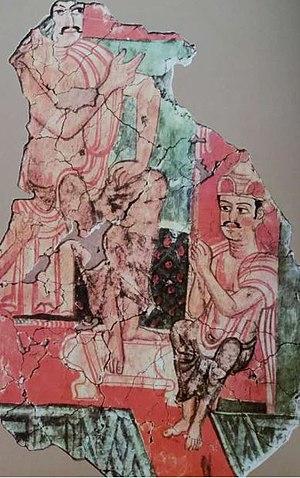
Le Xinjiang, ou Sin-kiang, officiellement la Région autonome ouïghoure du Xinjiang, est une des cinq régions autonomes de la République populaire de Chine.